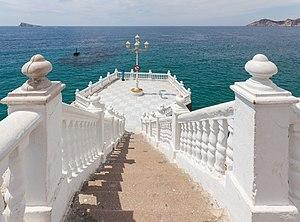
Belvédère sur la Méditerranée, à Benidorm, Plaça del Castell (province d'Alicante), à gauche l'île de Benidorm. Bosanski: Balkon Mediterana, Benidorm, Španija. Čeština: Balcón del Mediterráneo, Benidorm, Valencie, Španělsko. Magyar: Balcón del Mediterráneo a spanyolországi Benidormban Italiano: Vista sul mare a Benidorm in Spagna. 한국어: 스페인 베니도름의 지중해 연안의 전망대.
Benidorm, est une commune d'Espagne de la province d'Alicante, dans la Communauté valencienne. Elle est située dans la comarque de la Marina Baixa et dans la zone à prédominance linguistique valencienne.